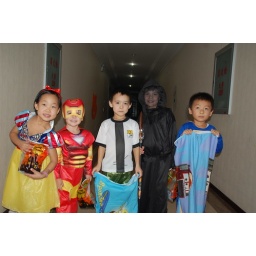
All the kids in the building going door to door in our apt building.